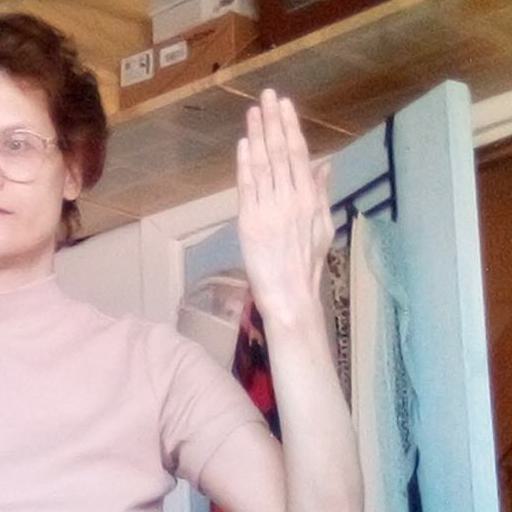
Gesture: stop_inverted